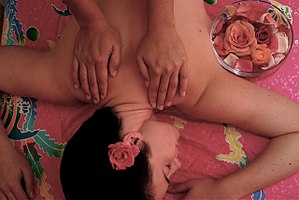
Massage
Massage.
Massage er påvirkning af kroppen eller dele deraf vha. strygning, tryk, ryk, stræk og vrid. Massage kan være terapeutisk eller erotisk. Der er flere retninger indenfor massage, som fx svensk massage og thaimassage.